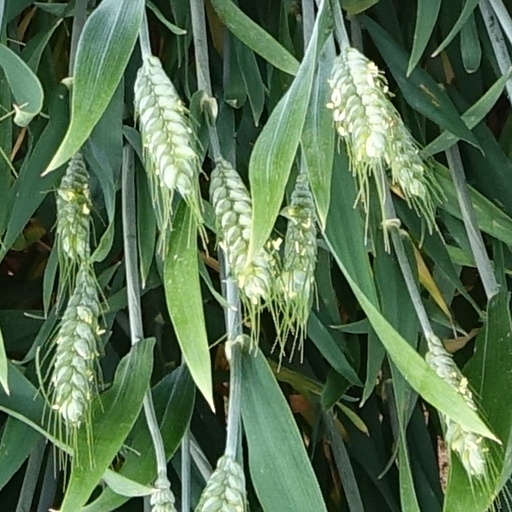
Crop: wheat